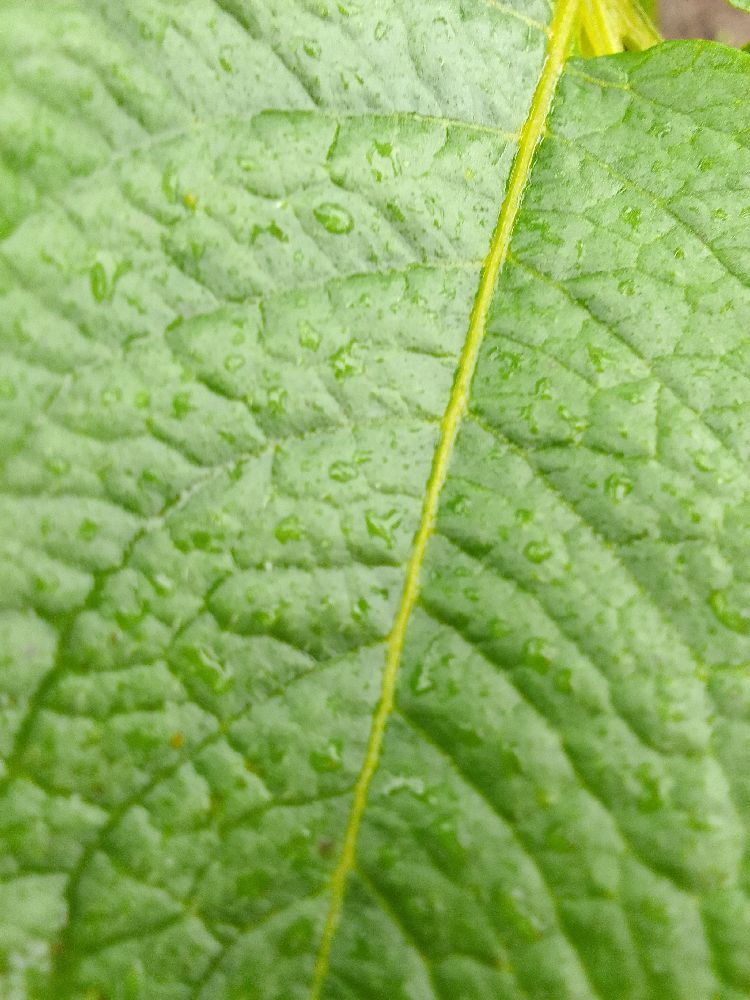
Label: Healthy